Lee S. Dreyfus

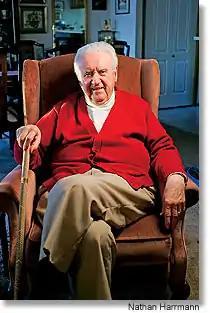
Dreyfus in his later years

Dreyfus declined to run for re-election in 1982. He later said that "politics was not and never has been my primary interest as it is with former governors such as Pat Lucey or Tommy Thompson."